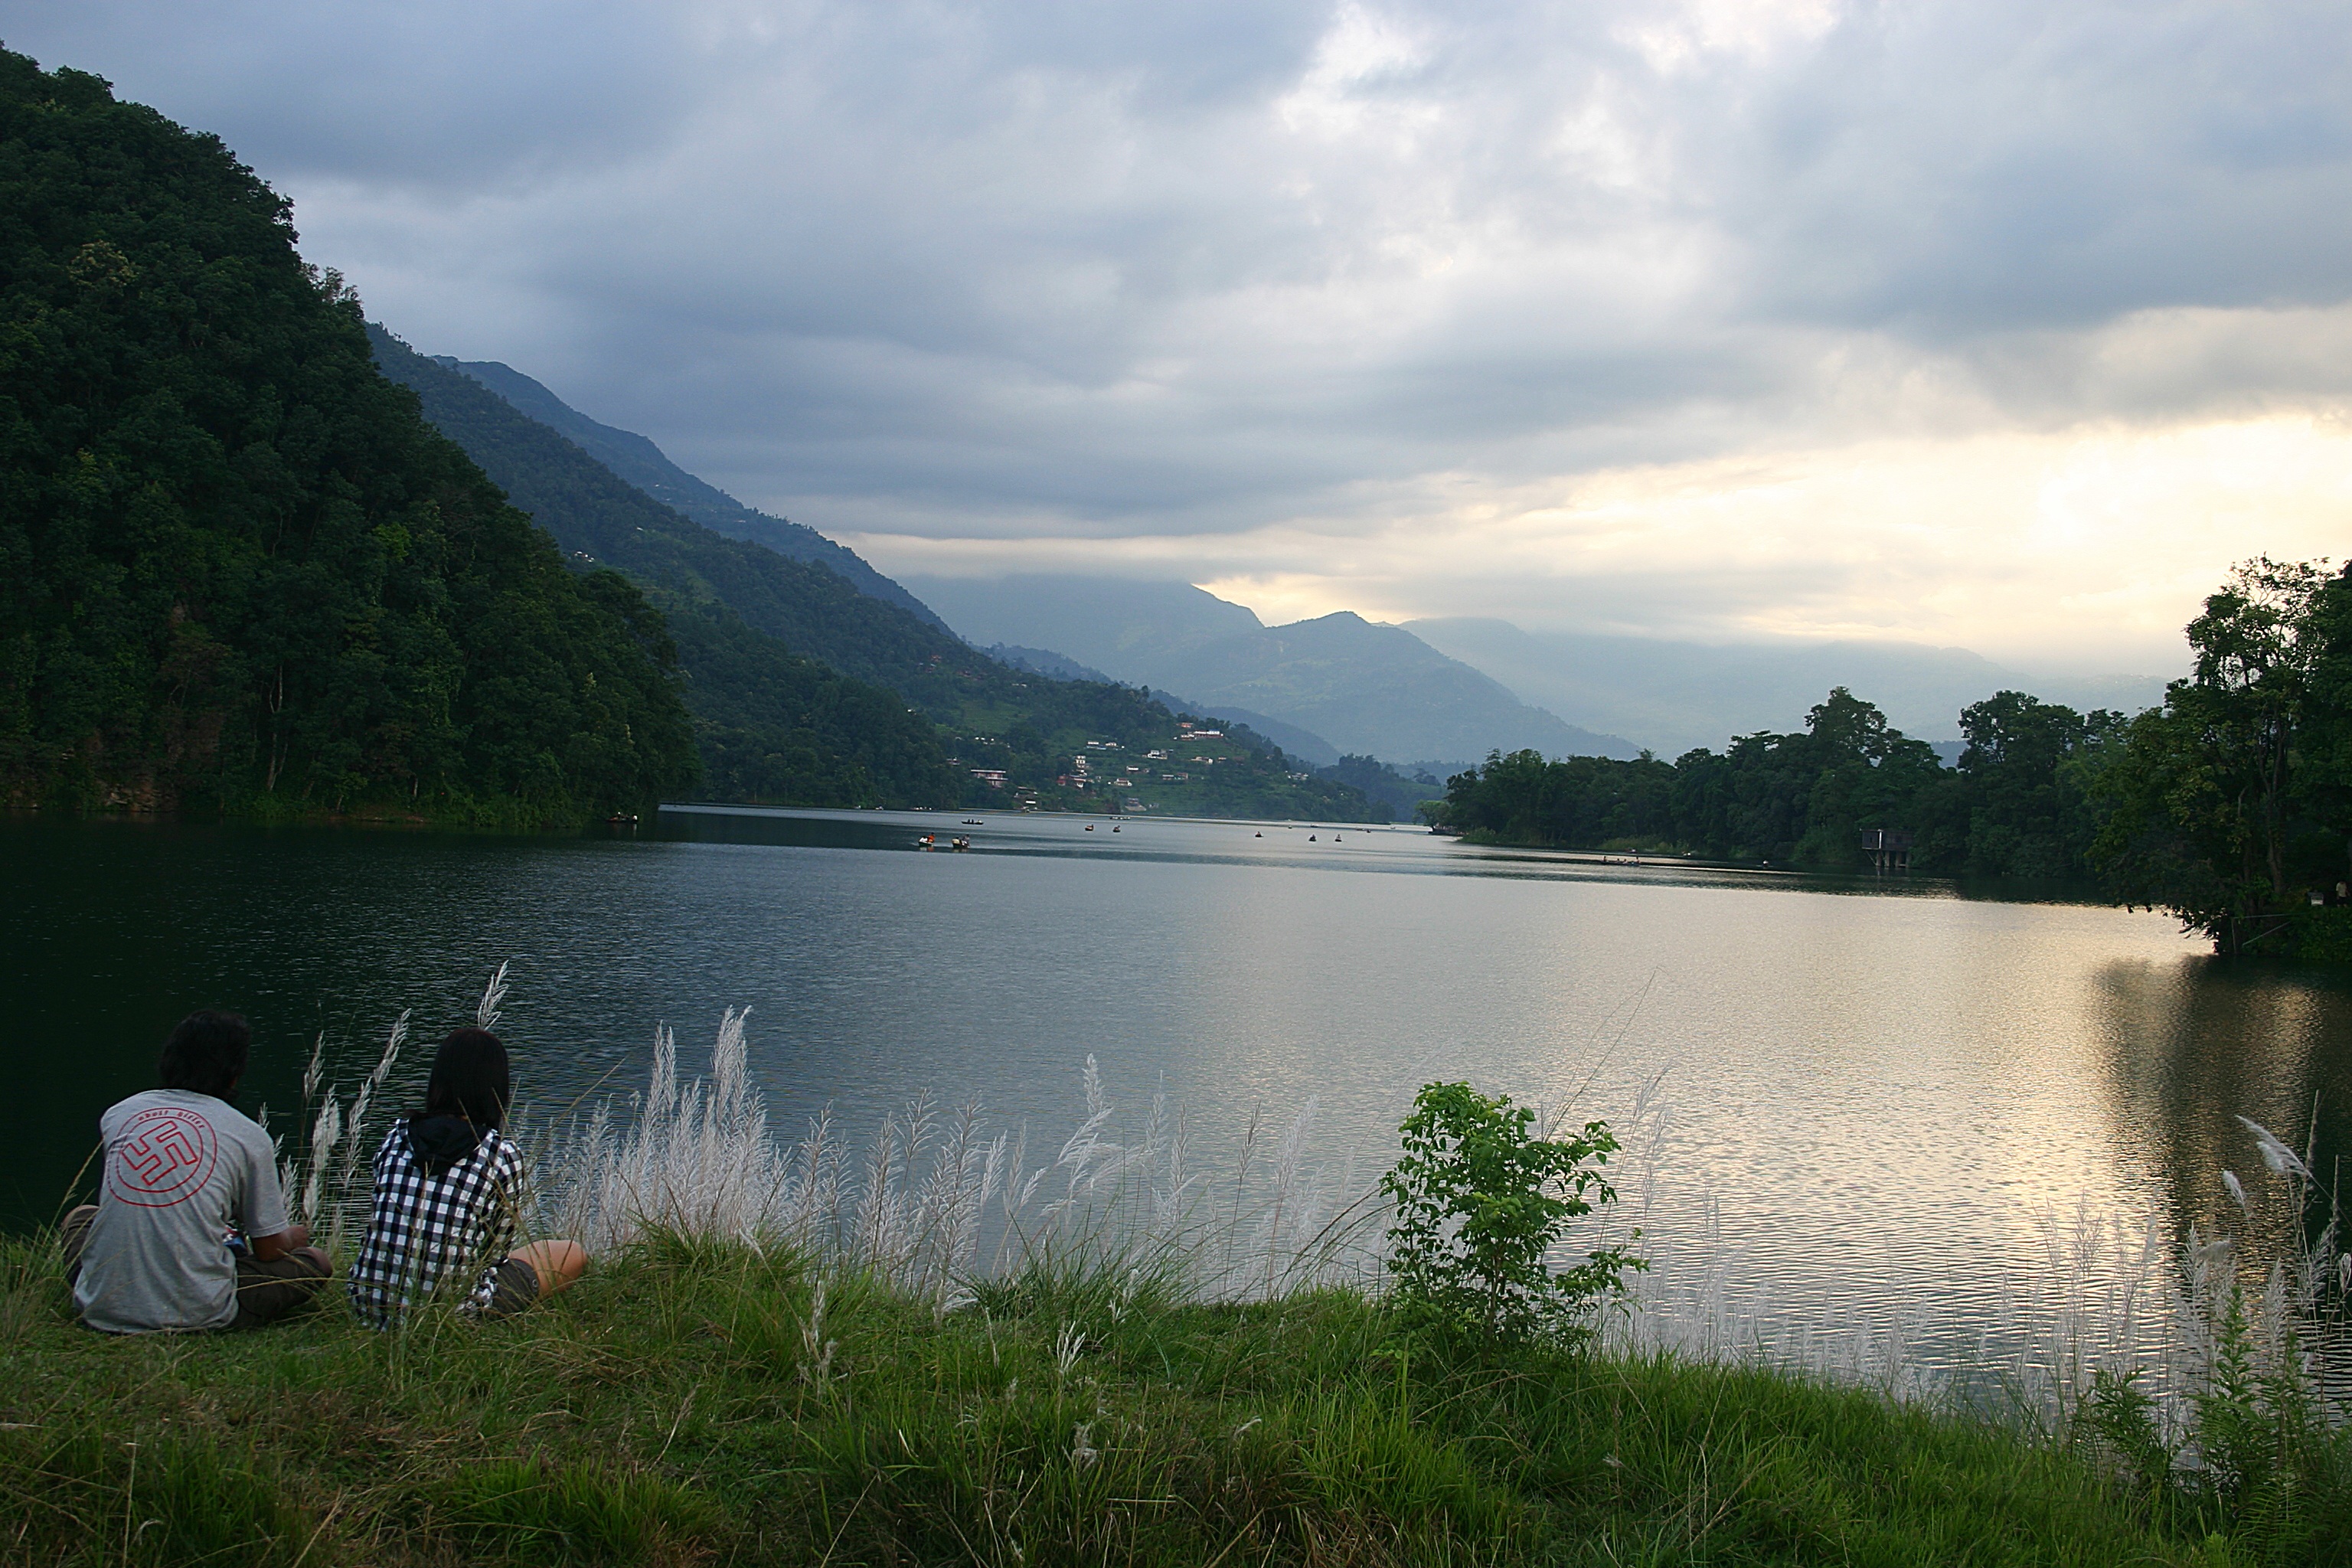
landscape, water, nature, mountain, lake, river, pond, reflection, fjord, reservoir, highland, body of water, loch, atmospheric phenomenon